Radio Zamaneh

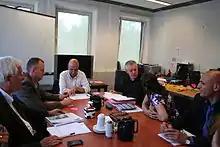
One of the board meetings of Radio Zamaneh in Amsterdam, 2009)

The aim of Radio Zamaneh, according to its administrators, is "to produce and broadcast informative programs of high journalistic quality, independent from any governmental, political, or social forces inside or outside of Iran".